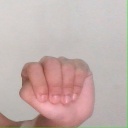
अक्षर: ठ